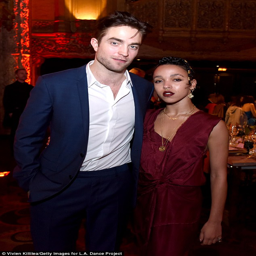
everything okay ? the duo - who announced their engagement are currently celebrating their third anniversary of dating